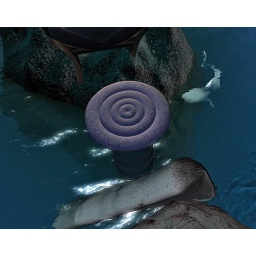
*lol* I'm supposed to cross here but don't think falling in the water would be a good idea :)